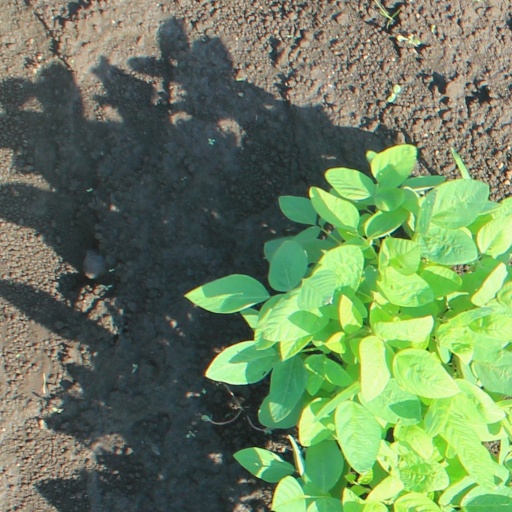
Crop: soybean